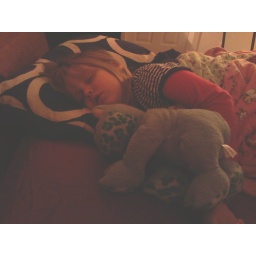
My favorite find. Came home to find the cutest sleeping Monkey in my bed.